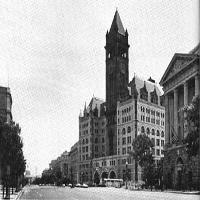
Weather: cloudy or overcast